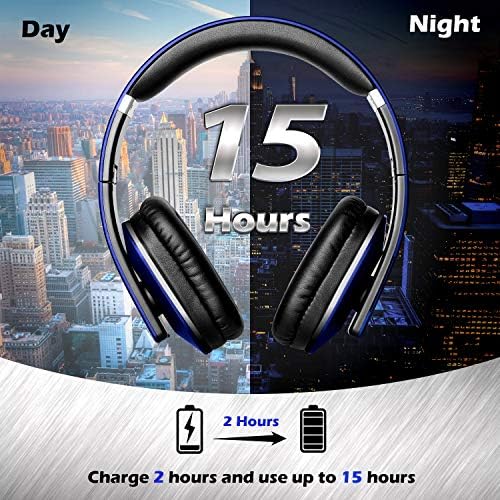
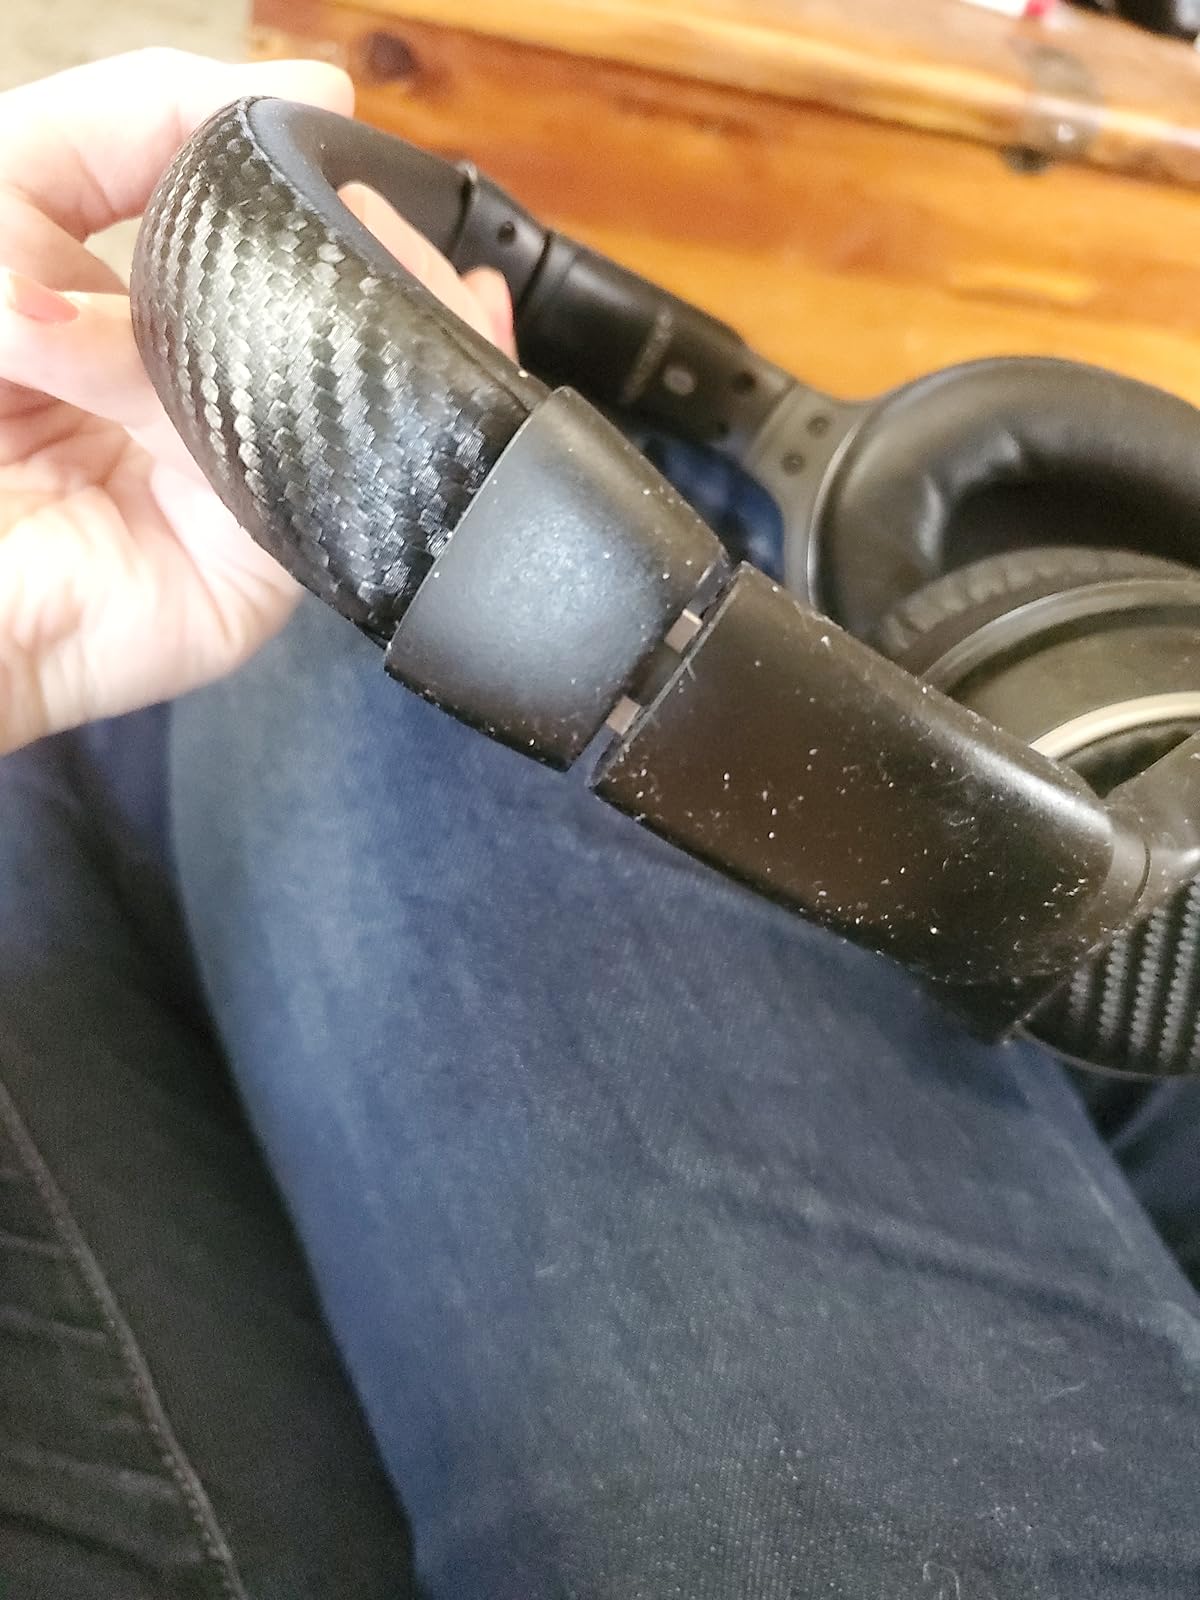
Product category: headphones
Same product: no